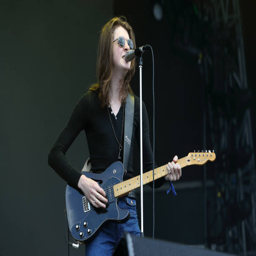
person performs on day of the music festival .